Kai Forbath

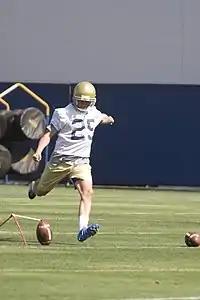
Forbath at UCLA in 2009

Forbath attended UCLA, where he played for the football team from 2006 to 2010. After redshirting his initial year at UCLA, Forbath made 25 of 30 field goals and all 30 points after touchdowns (PATs) for a team-high 105 points in 2007. He became the first UCLA player to record five field goals of at least 50 yards in a season, including a freshman-best 54-yarder versus Oregon. In his sophomore year, Forbath received first-team All-Pacific-10 honors after making 19 of 22 field goals on the season, including his last 13 straight.